Edward Lansdale

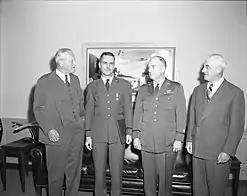
Lansdale with CIA Director Allen Dulles and United States Air Force Chief of Staff General Nathan F. Twining and CIA Deputy Director Lieutenant General Charles P. Cabell at the Pentagon in 1955.

After the end of the left-wing Huk insurgency in the Philippines and after building support for Magsaysay's presidency, CIA director Allen Dulles instructed Lansdale to "do what you did in the Philippines [in Vietnam]." Lansdale had previously been a member of General John W. O'Daniel's mission to Indochina in 1953, acting as an advisor to French forces on special counter-guerrilla operations against the Viet Minh. From 1954 to 1957, he was stationed in Saigon as the head of the Saigon Military Mission. During this period, he was active in the training of the Vietnamese National Army (VNA), organizing the Caodaist militias under Trình Minh Thế in an attempt to bolster the VNA, a propaganda campaign encouraging Vietnam's Catholics to move to the south as part of Operation Passage to Freedom, and spreading claims that North Vietnamese agents were making attacks in South Vietnam.